Wedding of Victoria, Crown Princess of Sweden, and Daniel Westling

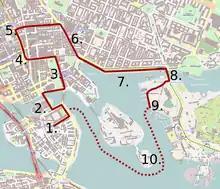
Detailed map of the wedding procession through Stockholm. 1: Storkyrkan, 2: Helgeandsholmen, 3: Kungsträdgården, 4: Sergels torg, 5: Stockholm Concert Hall, 6: Birger Jarlsgatan, 7: Strandvägen, 8: Djurgårdsbron, 9: Vasa Museum, 10: Kastellholmen.

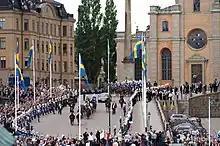
The procession carriage passing through a large crowd of people on Slottsbacken

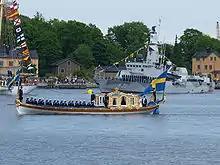
The newlywed royal couple being rowed by the barge "Vasaorden" through the waters of Stockholm to take the salute of the Royal Swedish Navy

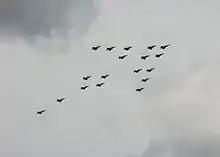
JAS 39 Gripen planes flying over Stockholm

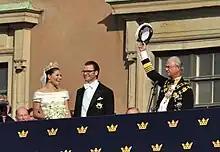
King Carl XVI Gustav leading on the hurrays for the newlywed couple from the Lejonbacken terrace of the Royal Palace

A carriage procession followed the ceremony, in which the wedding couple was transported through the streets of Stockholm. On their way they passed by twenty musical bands, nineteen of which were military. Victoria and Daniel then proceeded in the royal barge "Vasaorden" over Stockholm's waters; the same barge that was used by Victoria's parents, King Carl XVI Gustaf and Queen Silvia, during their wedding in 1976. 500,000 people are estimated to have gathered to watch the procession, which was nearly seven kilometers long. 18 fighter jets flew across the sky as the barge approached its landing place at the royal palace, where the wedding banquet was later held.